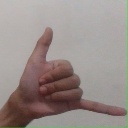
अक्षर: द